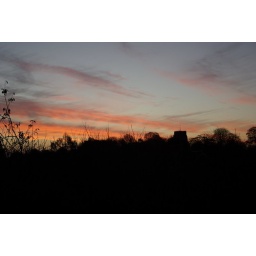
2 minute's worth of wonderful red sky followed by a day of absolute torrential rain.